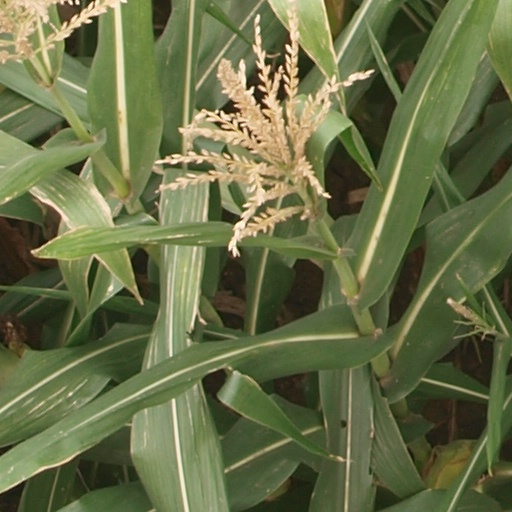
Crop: maize; corn